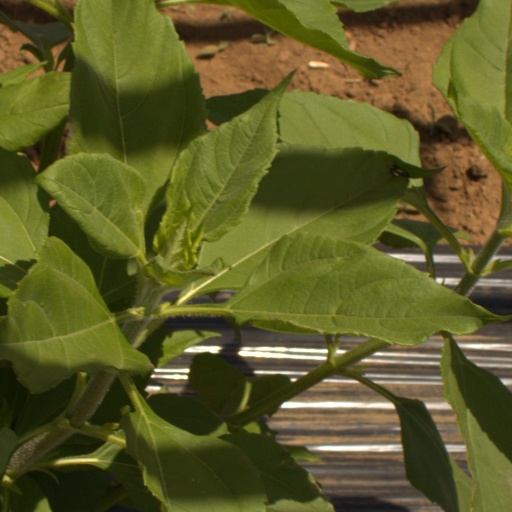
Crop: Jerusalem artichoke